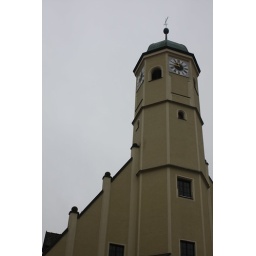
The clock tower at a church in Wieden.